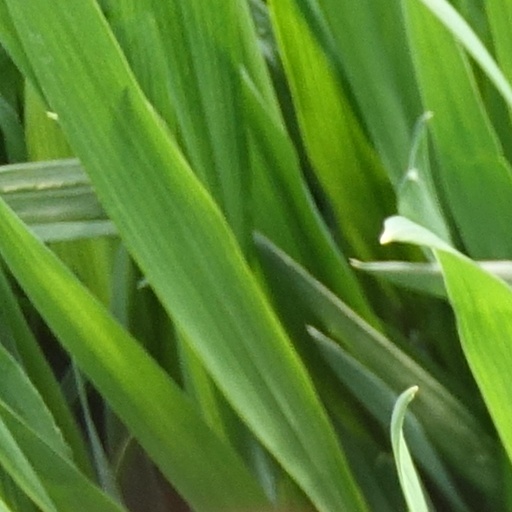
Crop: wheat